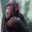
Label: chimpanzee